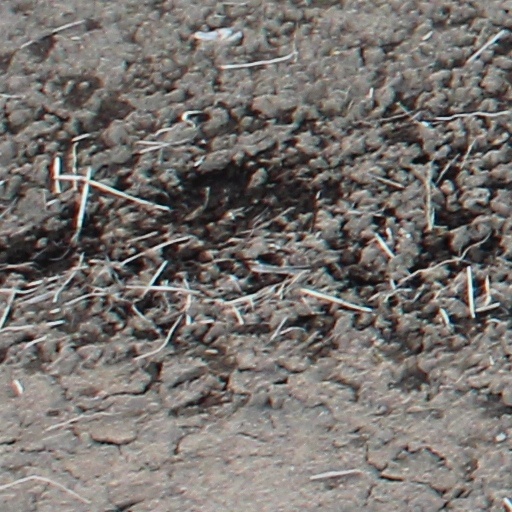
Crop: wheat